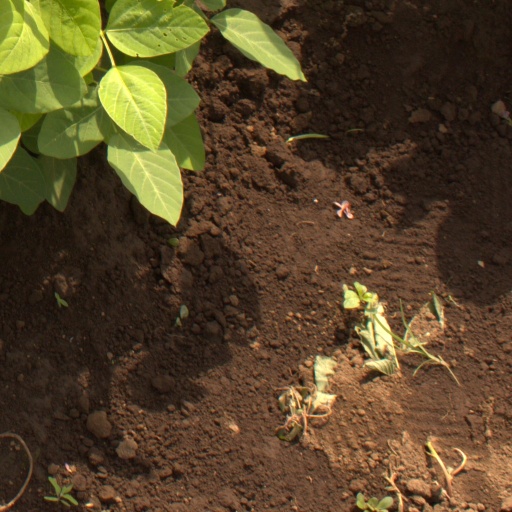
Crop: soybean